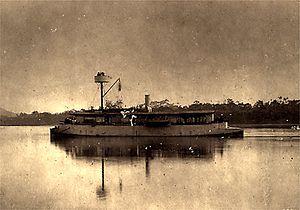
La flottille de Tonkin, est une formation de marine fluviale de la marine nationale française composée d'avisos et de canonnières créée à l'été 1883 pour surveiller les cours d'eau du Tonkin et du delta du Fleuve Rouge, pendant la période qui précède le déclenchement des hostilités et la guerre franco-chinoise. Elle participa, entre autres, à la bataille de Palan.